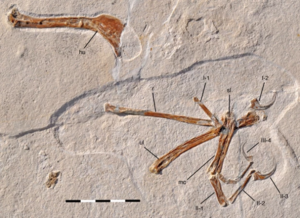
Alcmonavis est un genre éteint d'avialiens basaux, connu uniquement dans la formation de Mörnsheim du Tithonien inférieur d'Allemagne.
La formation de Mörnsheim est une formation géologique du Jurassique supérieur du sud de l'Allemagne, qui recouvre en conformité la célèbre formation du calcaire de Solnhofen.